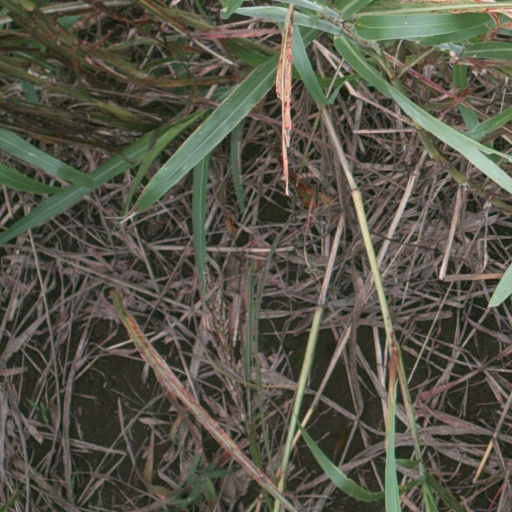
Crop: sorghum